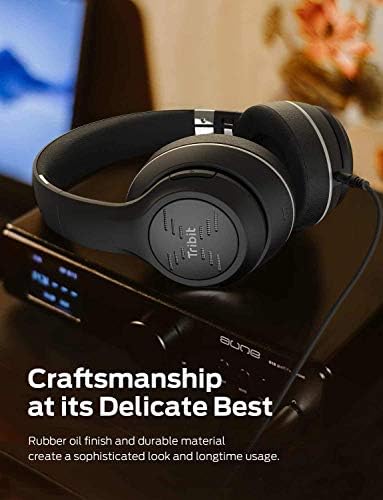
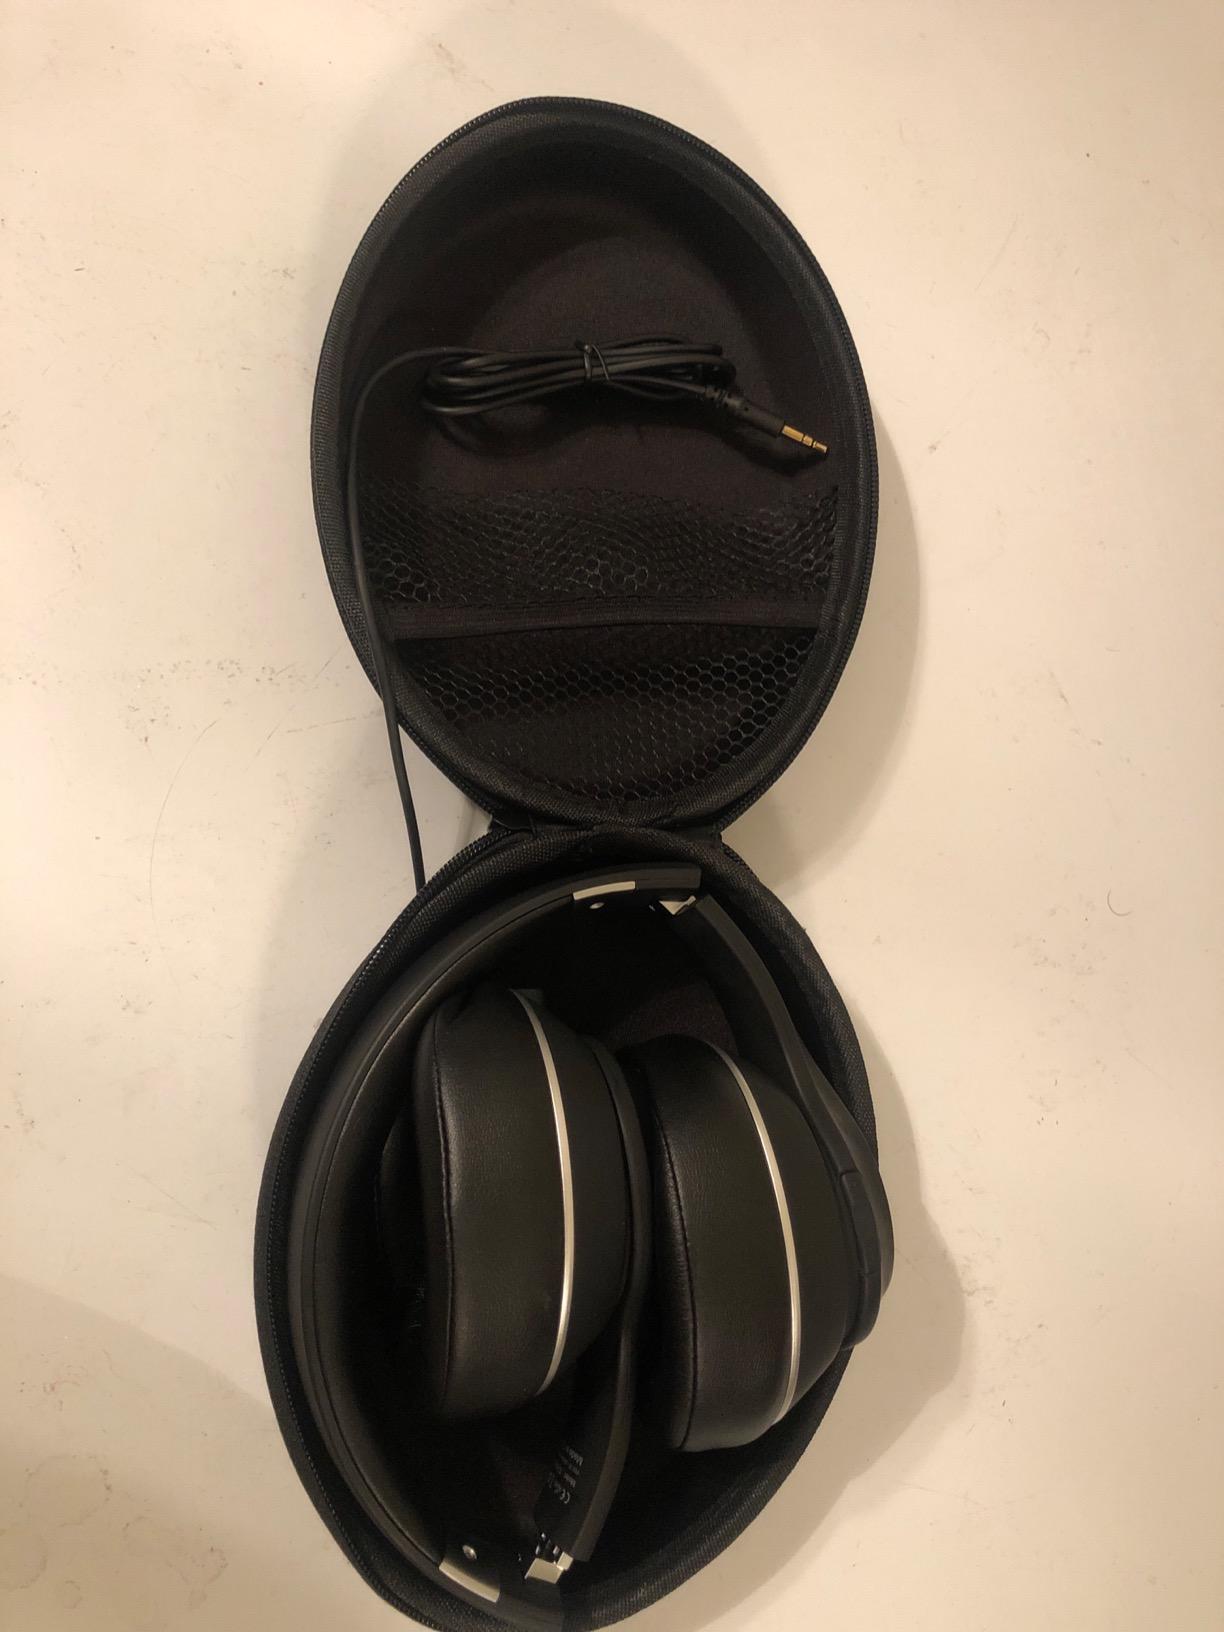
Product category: headphones
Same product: yes